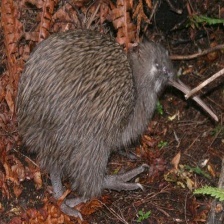
Species: KIWI
Scientific name: APTERYX